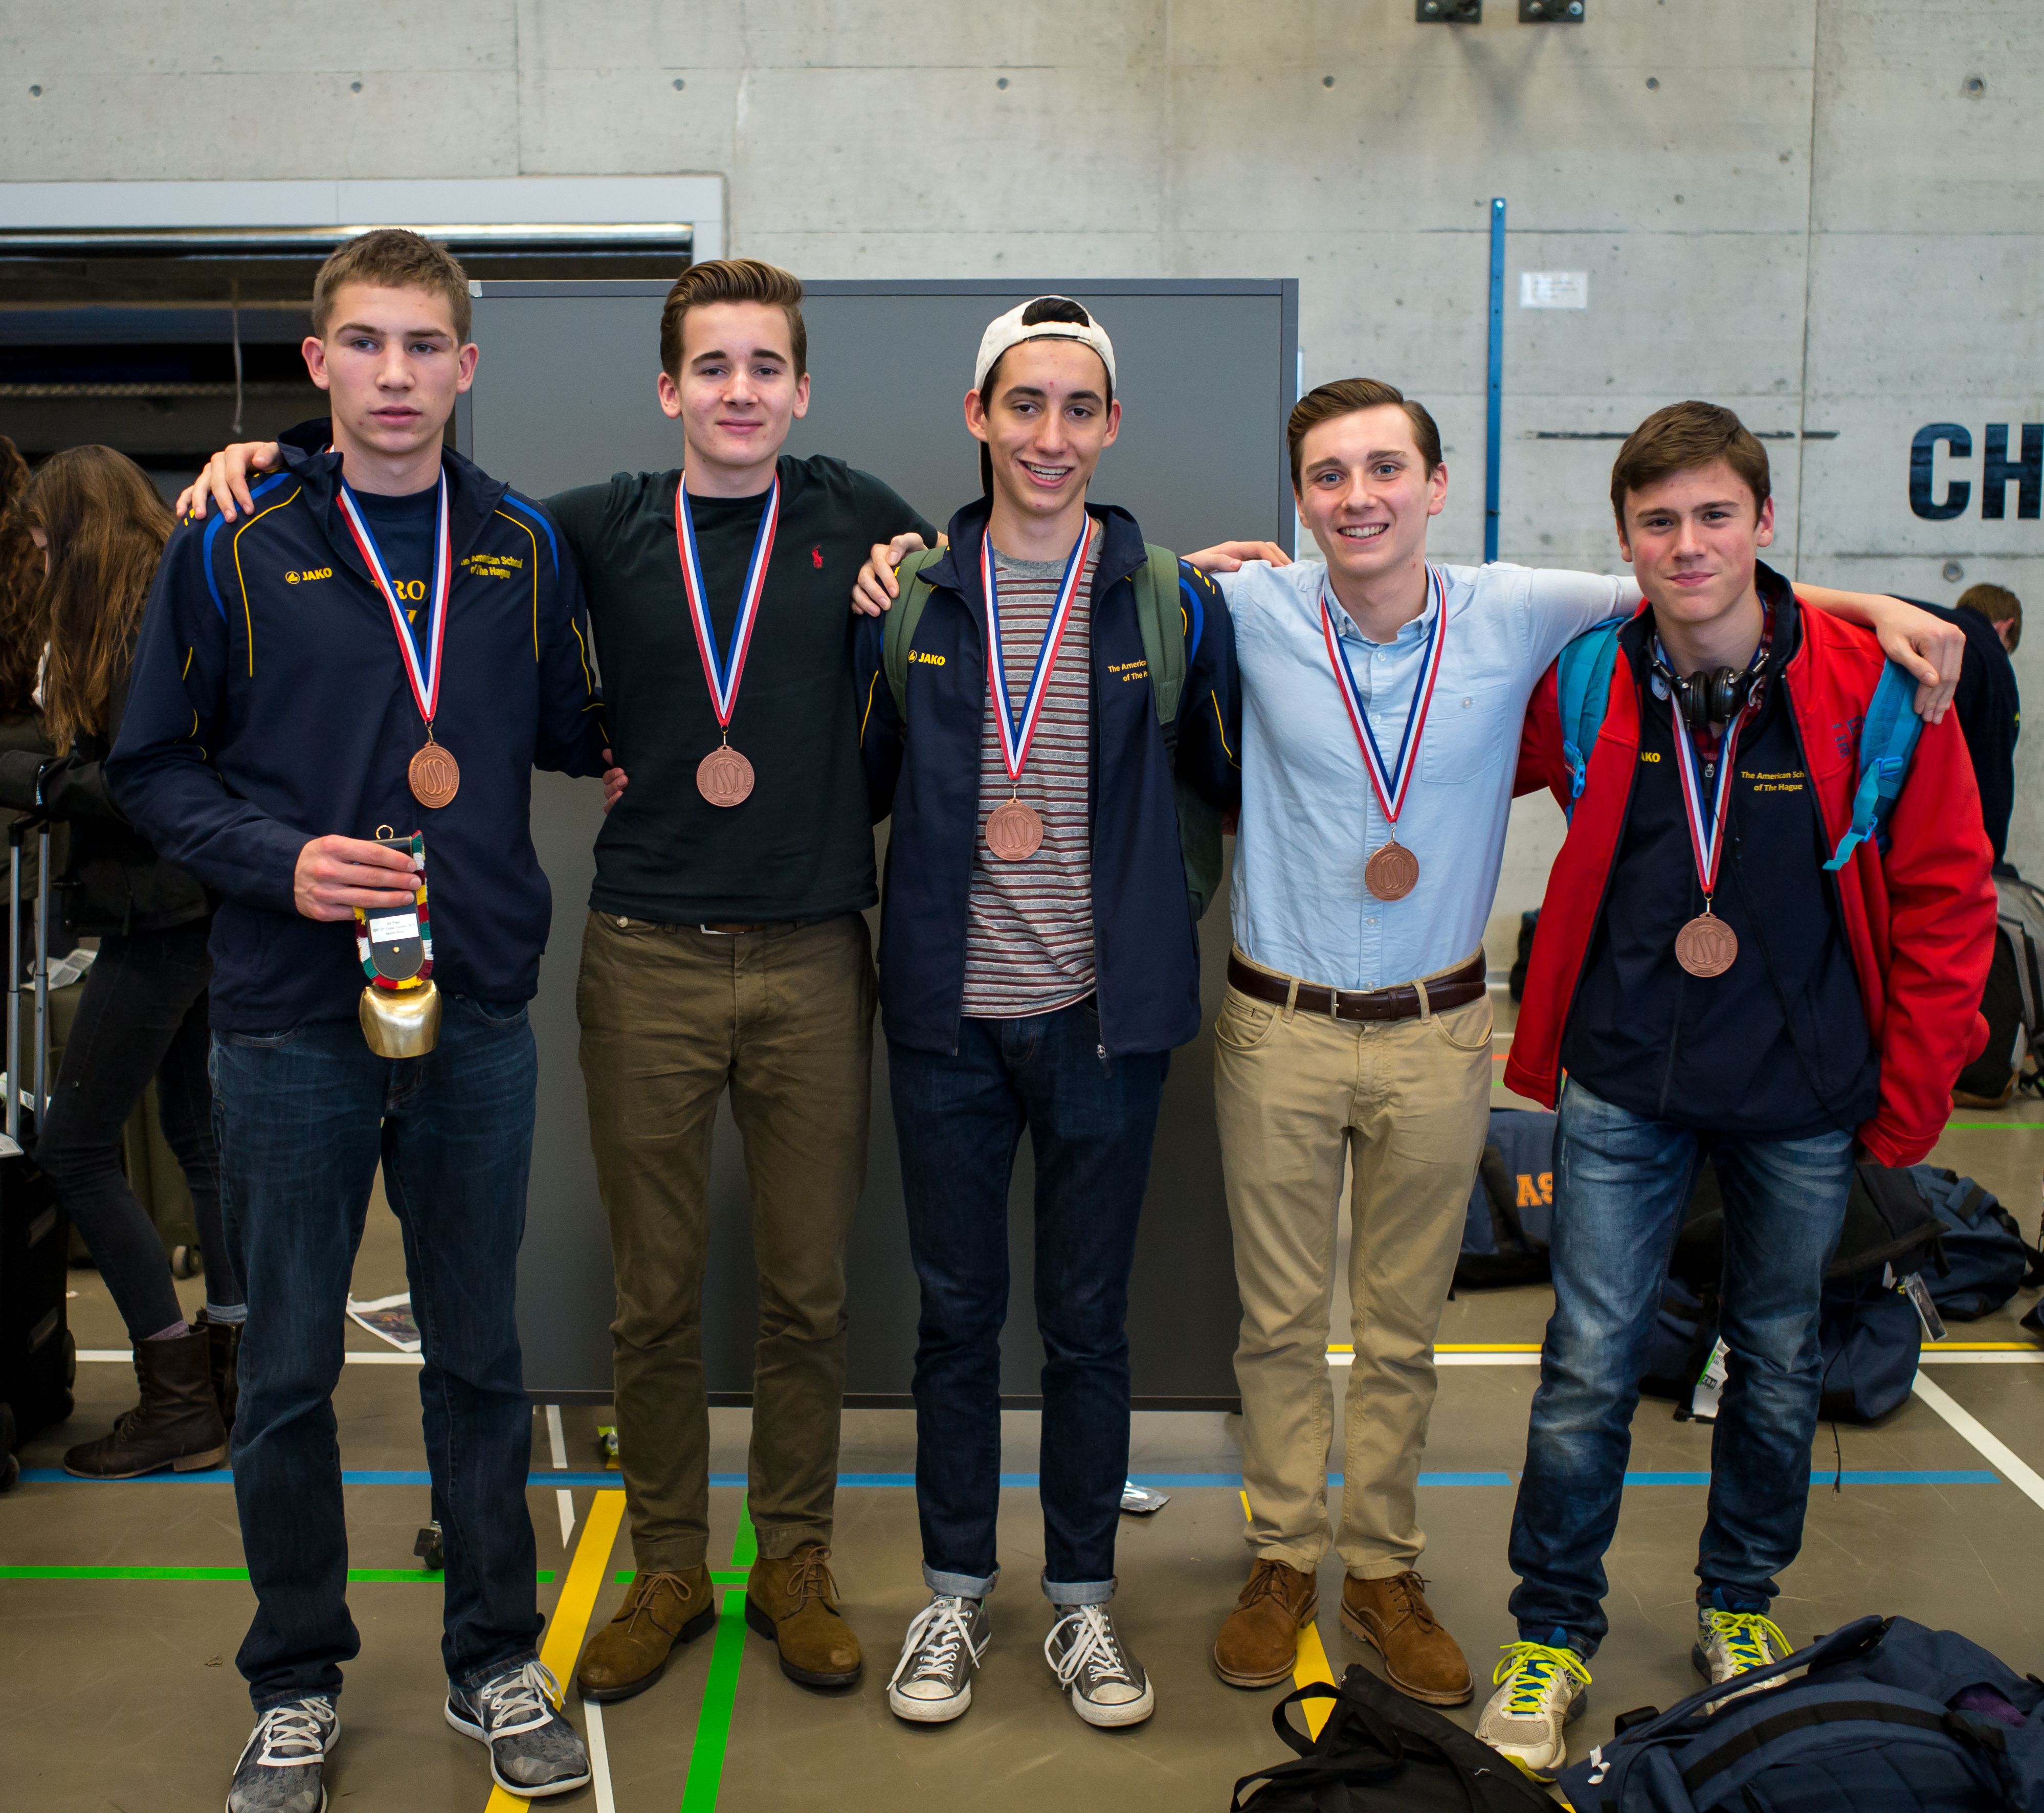
team, sports, championship, competition event